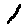
Label: 1